Roman numeral analysis

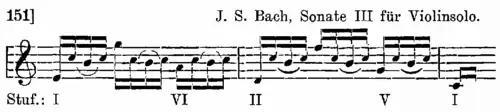
Roman numeral analysis by Heinrich Schenker (1906) of the degrees ("Stufen") in bars 13–15 of the "Allegro assai" of J. S. Bach's Sonata in C major for violin solo, BWV 1005.

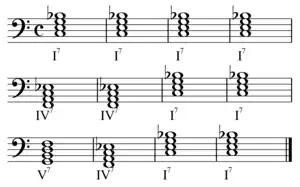
Roman numeral analysis of the standard twelve-bar bluesFile:Twelve bar blues in C.mid

Roman numerals are sometimes complemented by Arabic numerals to denote inversion of the chords. The system is similar to that of Figured bass, the Arabic numerals describing the characteristic interval(s) above the bass note of the chord, the figures 3 and 5 usually being omitted. The first inversion is denoted by the numeral 6 (e.g. I for the first inversion of the tonic triad, even though a complete figuring would require I); the numerals denotes the second inversion (e.g. I). Inverted seventh chords are similarly denoted by one or two Arabic numerals describing the most characteristic intervals, namely the interval of a second between the 7th and the root: V is the dominant 7th (e.g. G–B–D–F); V is its first inversion (B–D–F–G); V its second inversion (D–F–G–B); and V or V its third inversion (F–G–B–D).